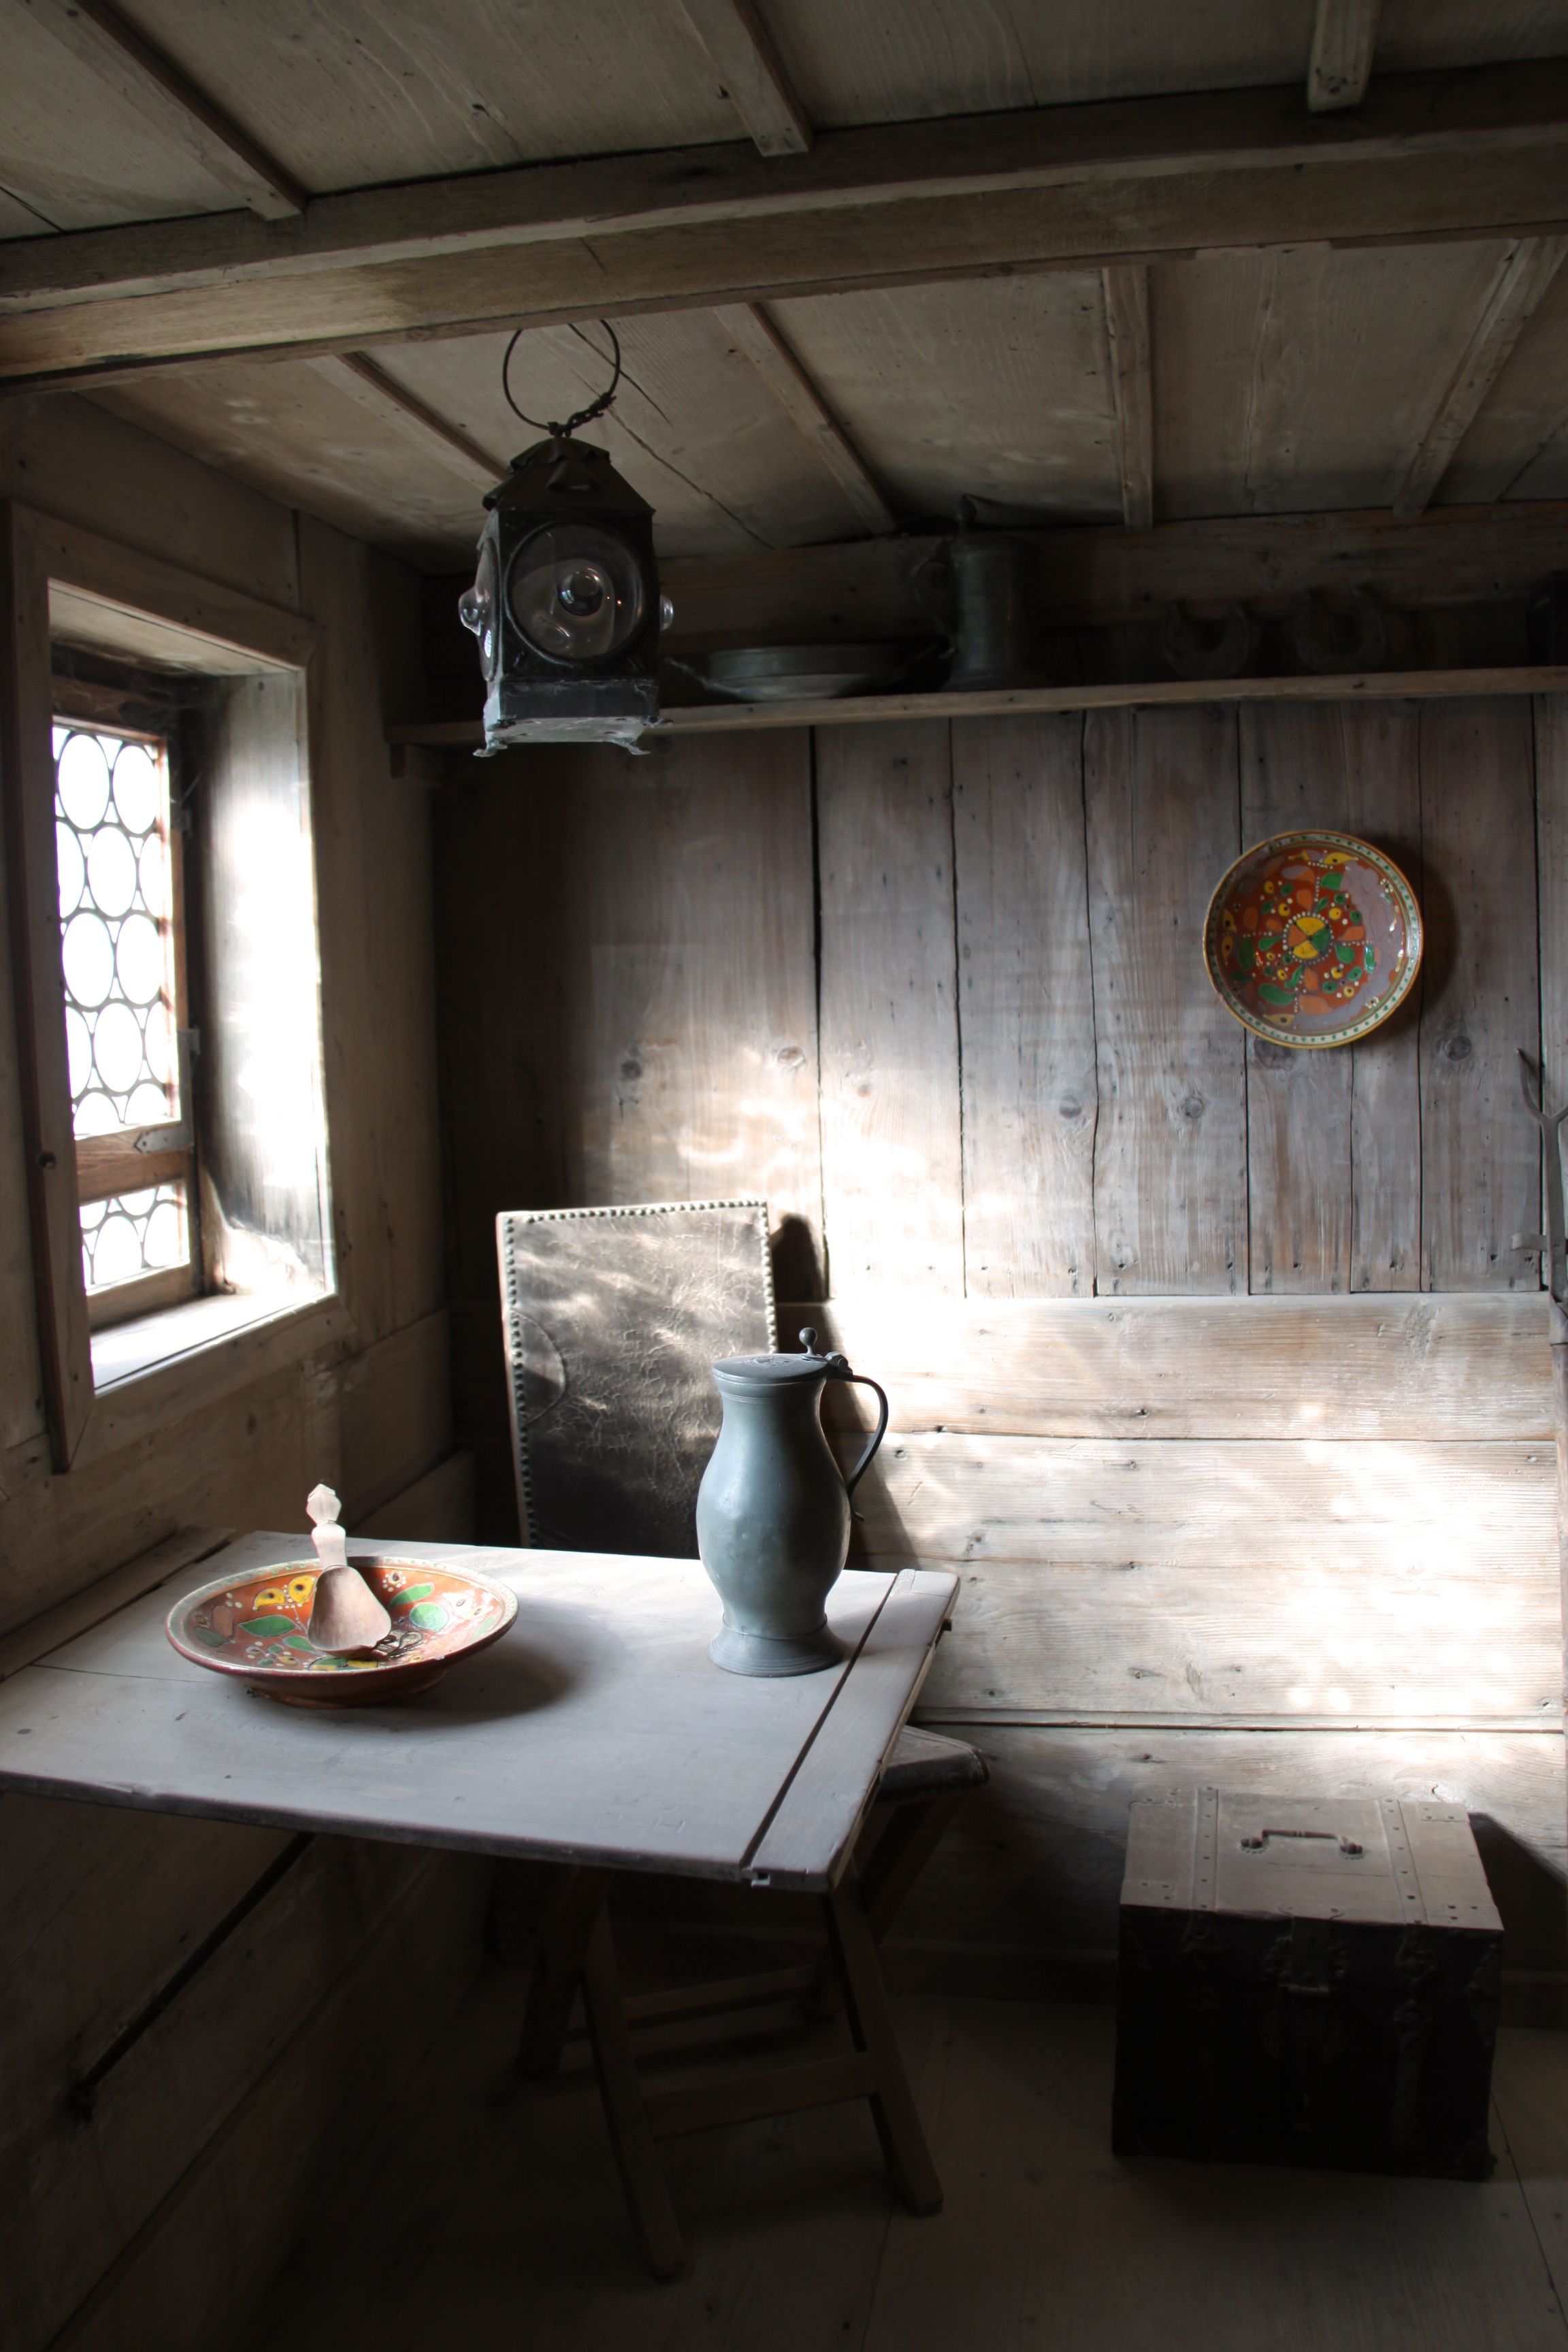
room, house, floor, home, kitchen, interior design, wood, lighting, living room, design, loft, cottage, flooring, tourist attraction